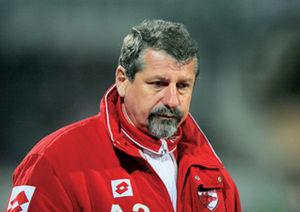
Marin Ion, né le 25 mars 1955 à Ciorogârla, est un ancien footballeur professionnel roumain devenu entraîneur.